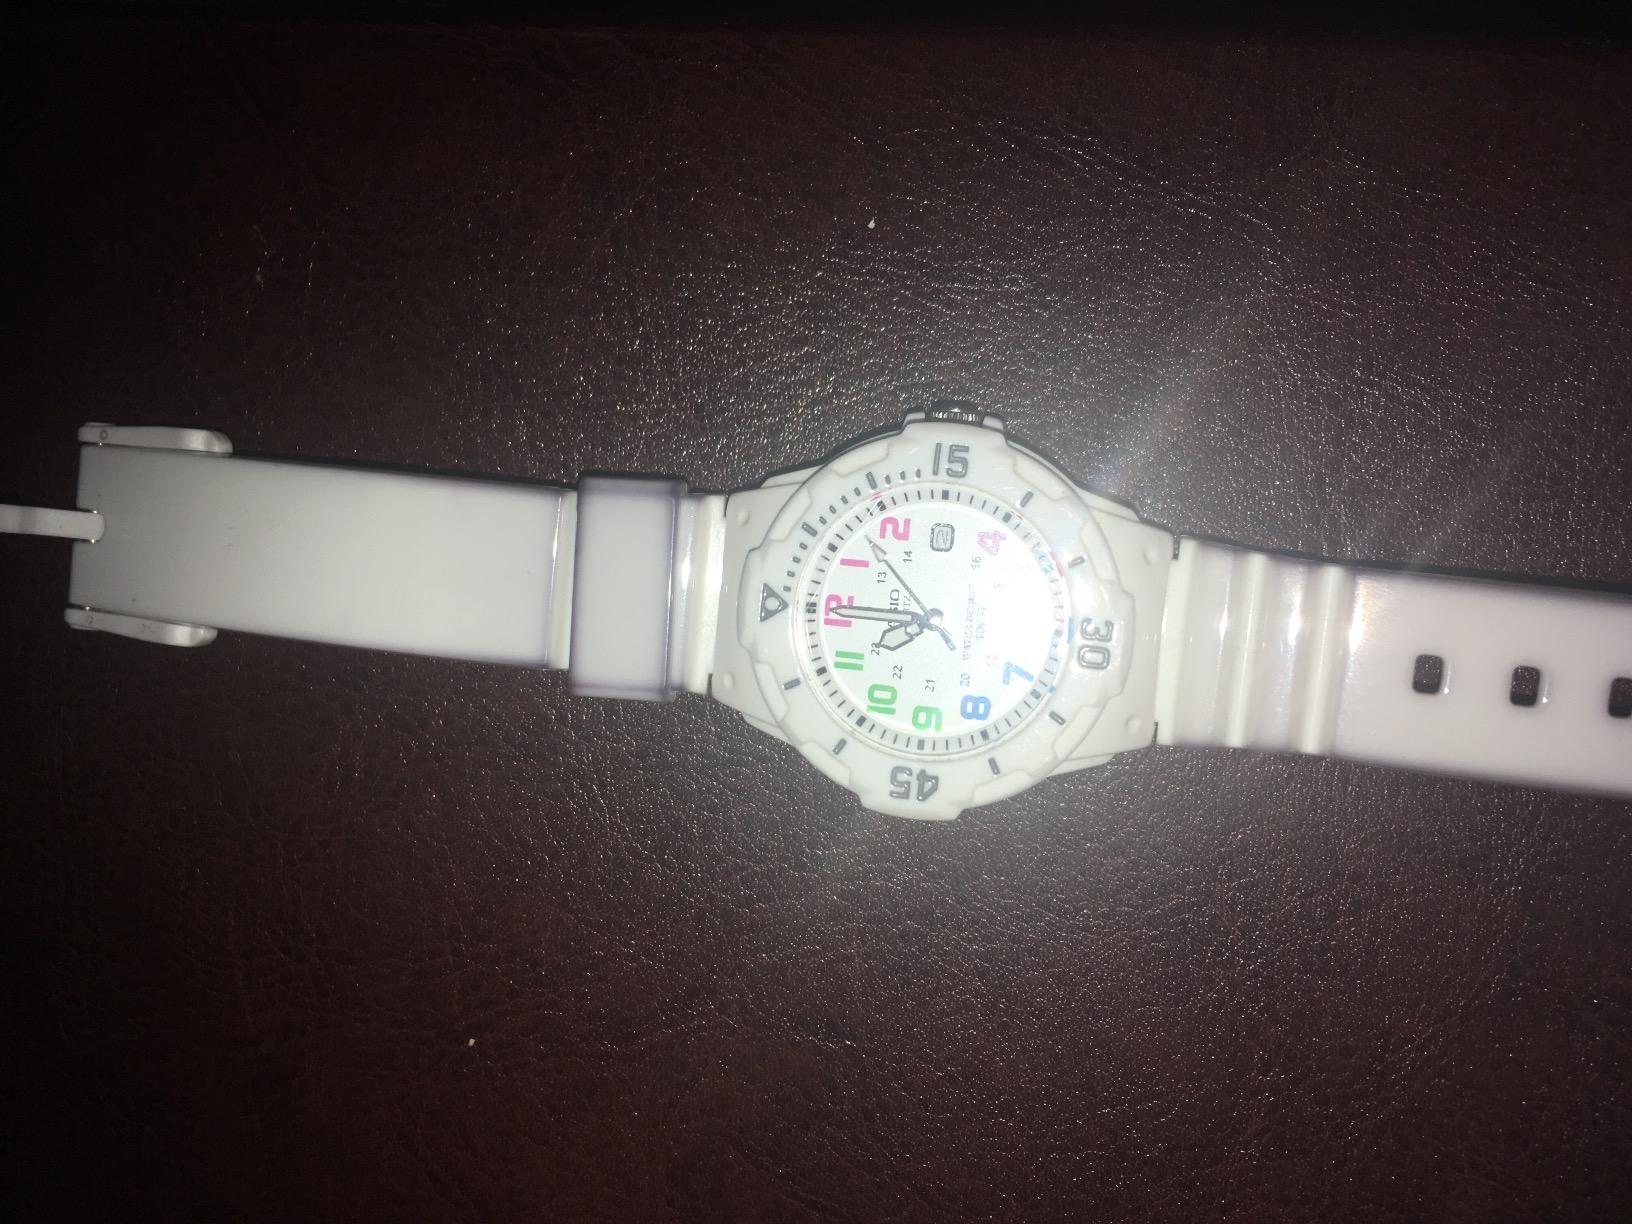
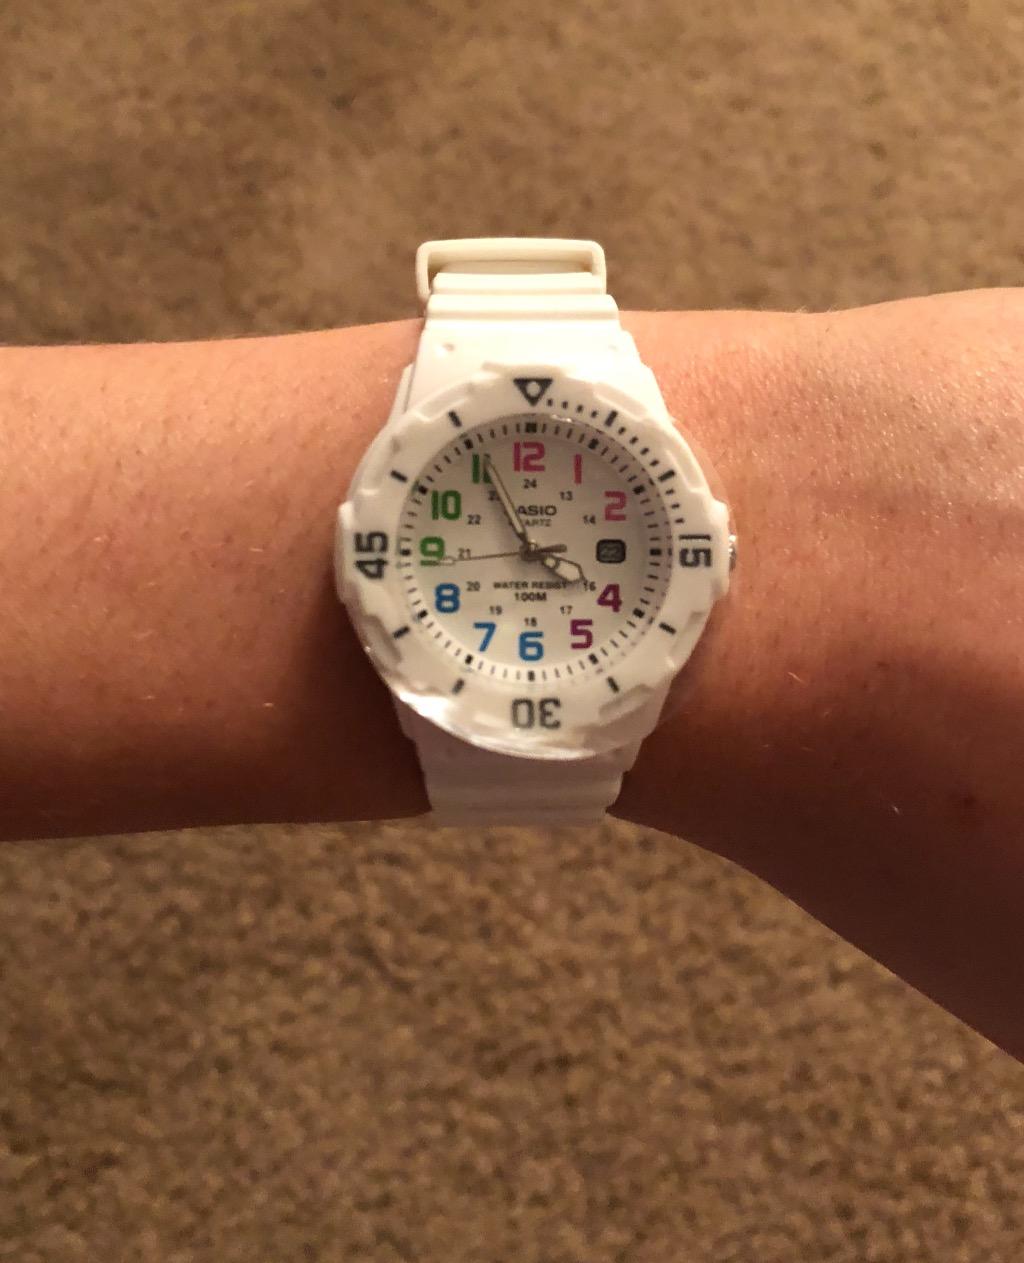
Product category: accessories_watch
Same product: yes